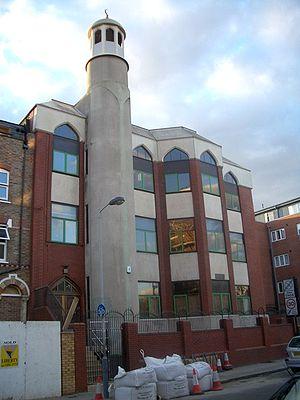
La mosquée de Finsbury Park, en anglais Finsbury Park Mosque ou North London Central Mosque, est une mosquée de Londres, au Royaume-Uni. Elle est connue pour avoir été, à compter du milieu des années 1990, un centre de diffusion de l'islamisme qui a valu à la ville le surnom de Londonistan.
Londonistan est le nom donné à la fin des années 1990 par les services secrets français, et depuis tombé dans le langage médiatique, aux réseaux islamistes jihadistes, souvent proches d'Al-Qaïda, qui avaient alors pignon sur rue à Londres. Le lieu le plus symbolique est la mosquée de Finsbury Park.
La présente liste de mosquées du Royaume-Uni ne se veut pas exhaustive.